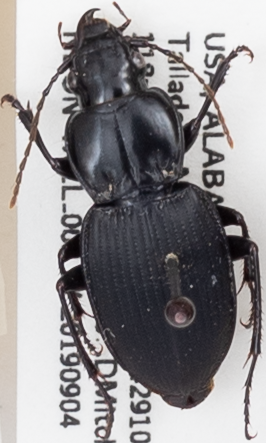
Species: Cyclotrachelus convivus
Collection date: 2019-09-04
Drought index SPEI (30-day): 1.038
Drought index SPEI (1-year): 0.966
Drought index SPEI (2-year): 0.594